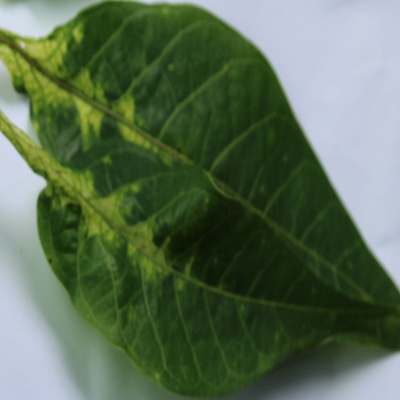
Crop: Cassava
Condition: mosaic